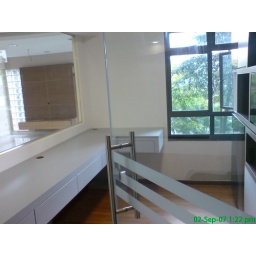
L-shape computer work table in study